Bronze corydoras

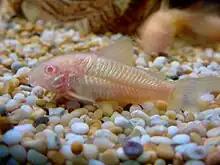
Albino corydoras

The albino corydoras is an albino variety of the bronze corydoras that has been developed for the aquarium trade, with a pale pink or orange body and red eyes. It is physically similar to normally-colored individuals, although some breeders report that the fry are a little slower to develop. Others say that the albinos are practically blind and that the males are somewhat sterile, although this may be due to extensive inbreeding. Albino bronze corydoras are frequently injected with bright dye (via a needle) and sold in aquariums. This controversial practice is known as "painting" or "juicing" fish.